Edmonton Oilers

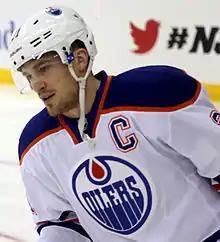
Andrew Ference played with the Oilers from 2013 to 2016. He was named team captain in 2013.

After 41 games into the shortened season and with the Oilers mathematically eliminated from the playoffs for a seventh successive time, Edmonton terminated Steve Tambellini's contract as general manager, where he was replaced with former head coach Craig MacTavish. Following the end of the season, on June 8, MacTavish fired Ralph Krueger after just one season as head coach. Two days later, it was announced Krueger was to be replaced by former Toronto Marlies head coach Dallas Eakins. One of MacTavish's first player moves as Oilers' general manager came at the 2013 NHL entry draft, as Edmonton used their seventh overall selection to draft defenceman Darnell Nurse. More moves came on July 5, during free agency, which saw MacTavish trade captain Shawn Horcoff to the Dallas Stars in exchange for Philip Larsen. MacTavish also signed Andrew Ference, Boyd Gordon, Jason LaBarbera, Will Acton, Ryan Hamilton and Jesse Joensuu. Ference was later announced as the 14th captain in Oilers NHL franchise history on September 29. Ales Hemsky and Ryan Smyth, who after the Horcoff trade became the last remaining members of the Oilers' 2006 Stanley Cup finalists still with the team, departed the Oilers franchise, as Hemsky was traded to the Ottawa Senators on March 5, 2014. Smyth (who had previously left the Oilers in 2007, but had returned in 2011) announced his retirement on April 11, playing his final NHL game on April 13, where he was ceremoniously named team captain.